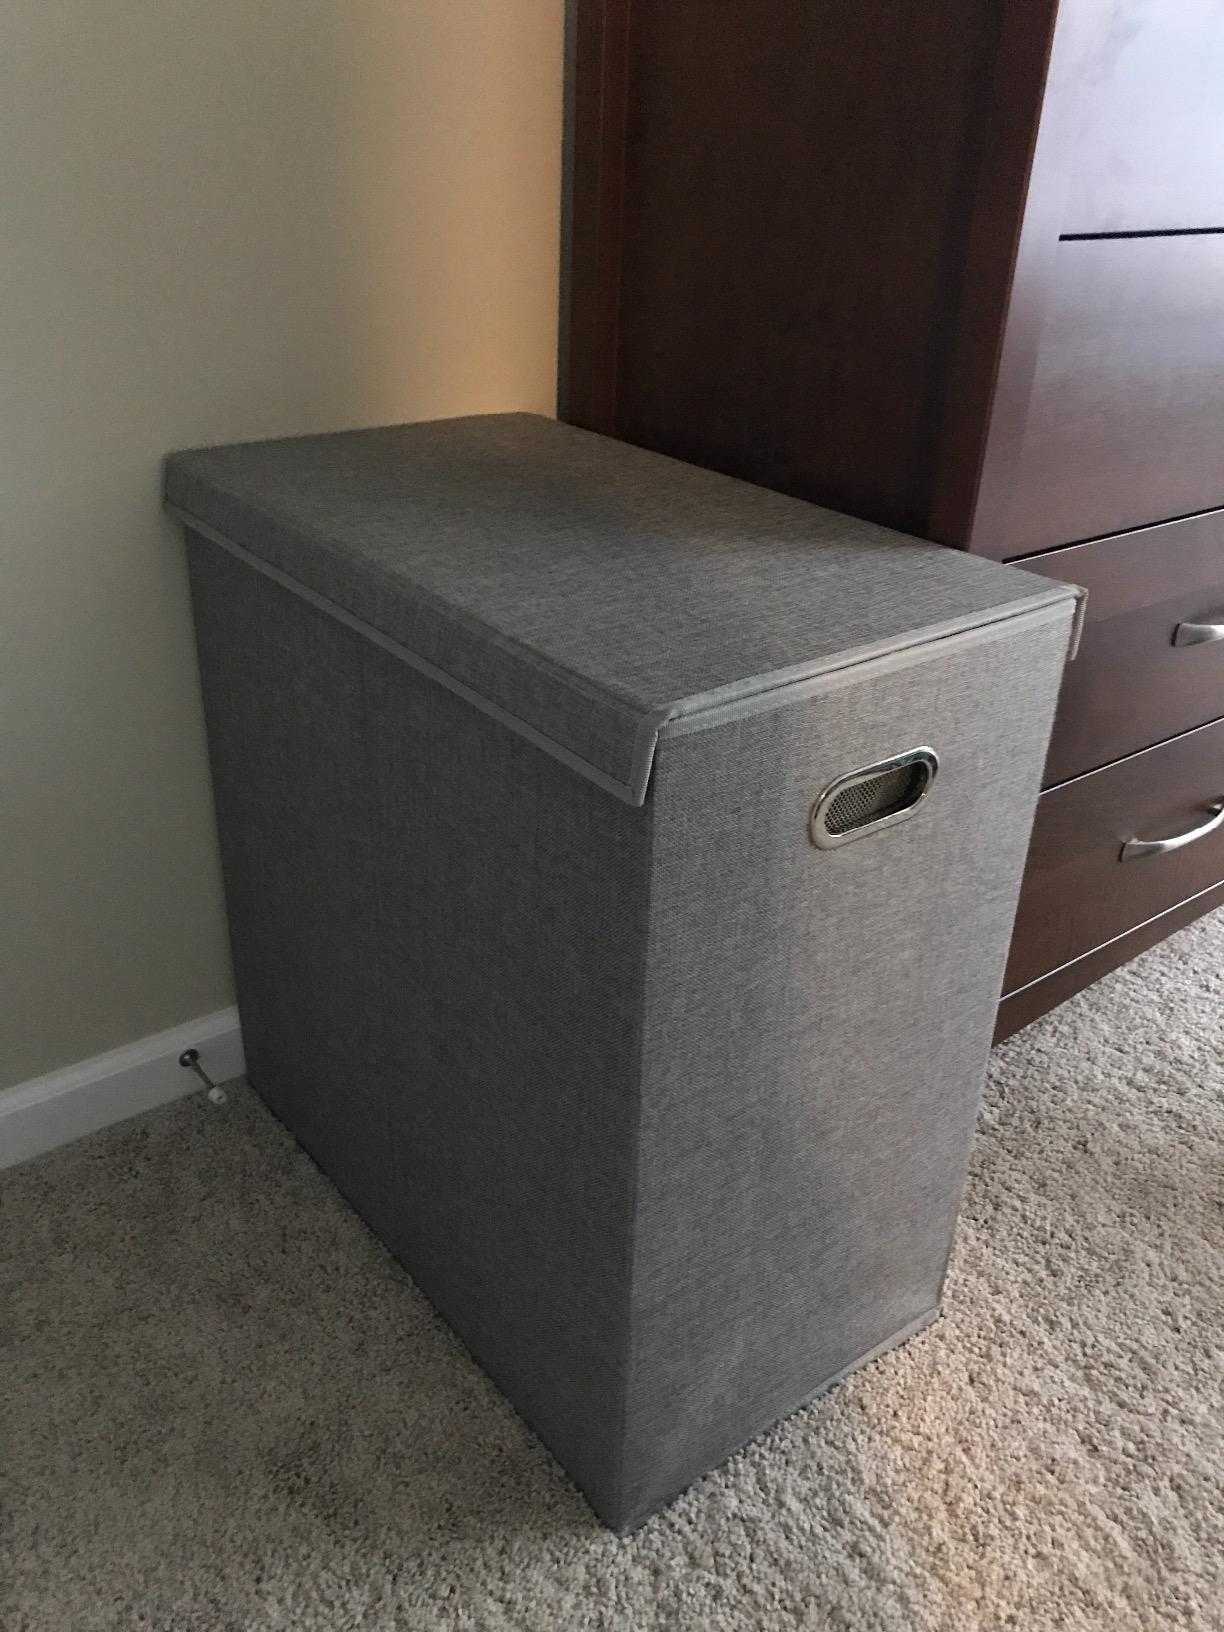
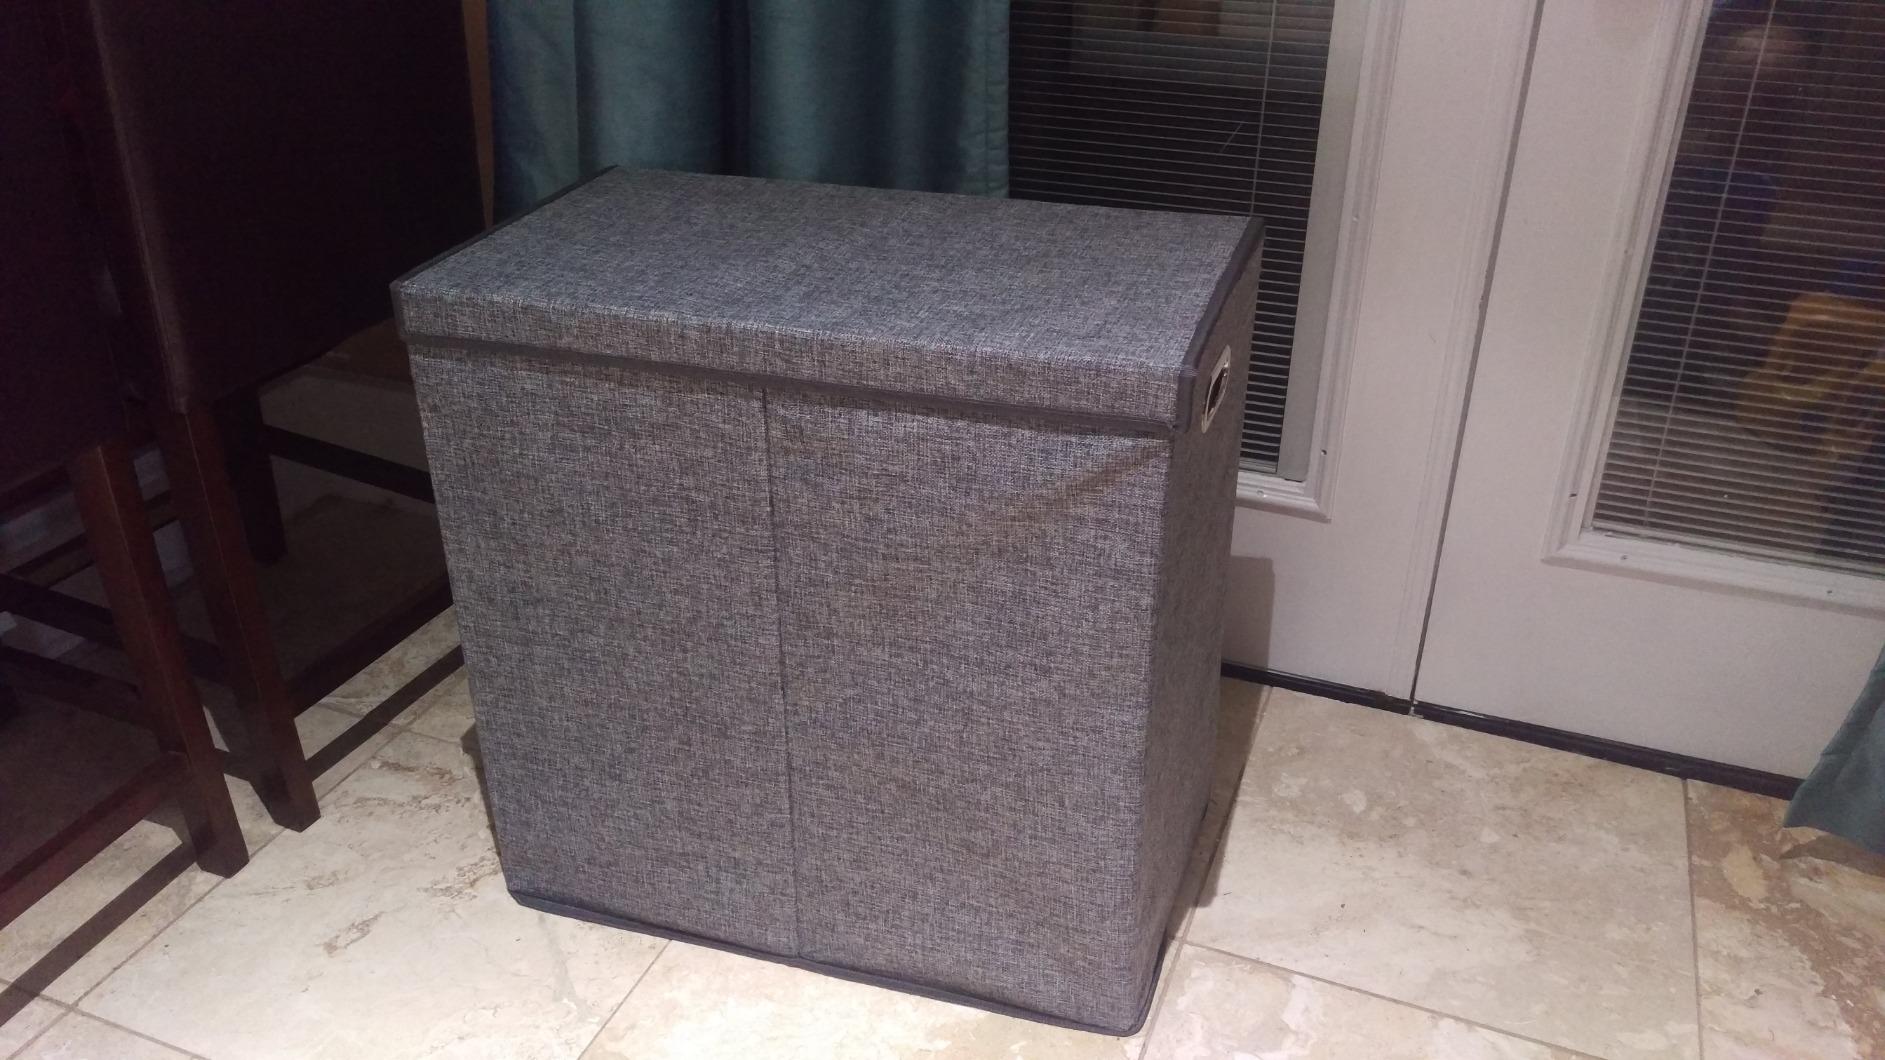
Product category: items_hamper
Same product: yes